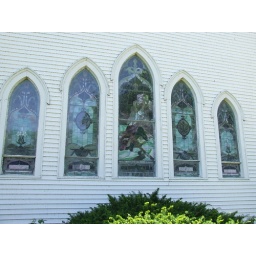
Front stained glass window in Church.